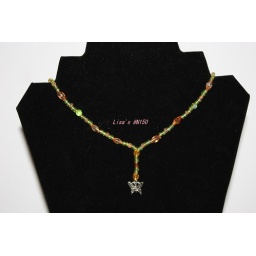
Length: 20 in Alloy butterfly pendant single strand seed bead necklaceColours: Acrylic orange bicones and green rounds with orange and green seed beads